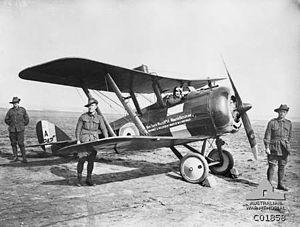
Le nom d'escadron Nᵒ 68 a été utilisé pour désigner deux unités différentes et dont seulement une des deux fut une unité au sein de la Royal Air Force. La seconde, le « No. 68 Squadron RFC », fut à une période la désignation militaire officielle de l'escadron Nᵒ 2 de l'Australian Flying Corps.